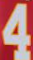
Number: 4